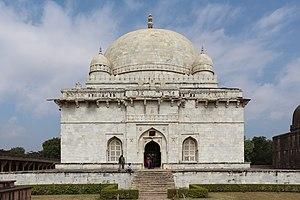
Mausolée de Hoshang Shah, Mandu, Inde